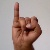
The image shows a hand gesture representing the letter 'I' in Indian Sign Language.